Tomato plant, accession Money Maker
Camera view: tilt-top (135 deg); turntable rotation: 120 degrees
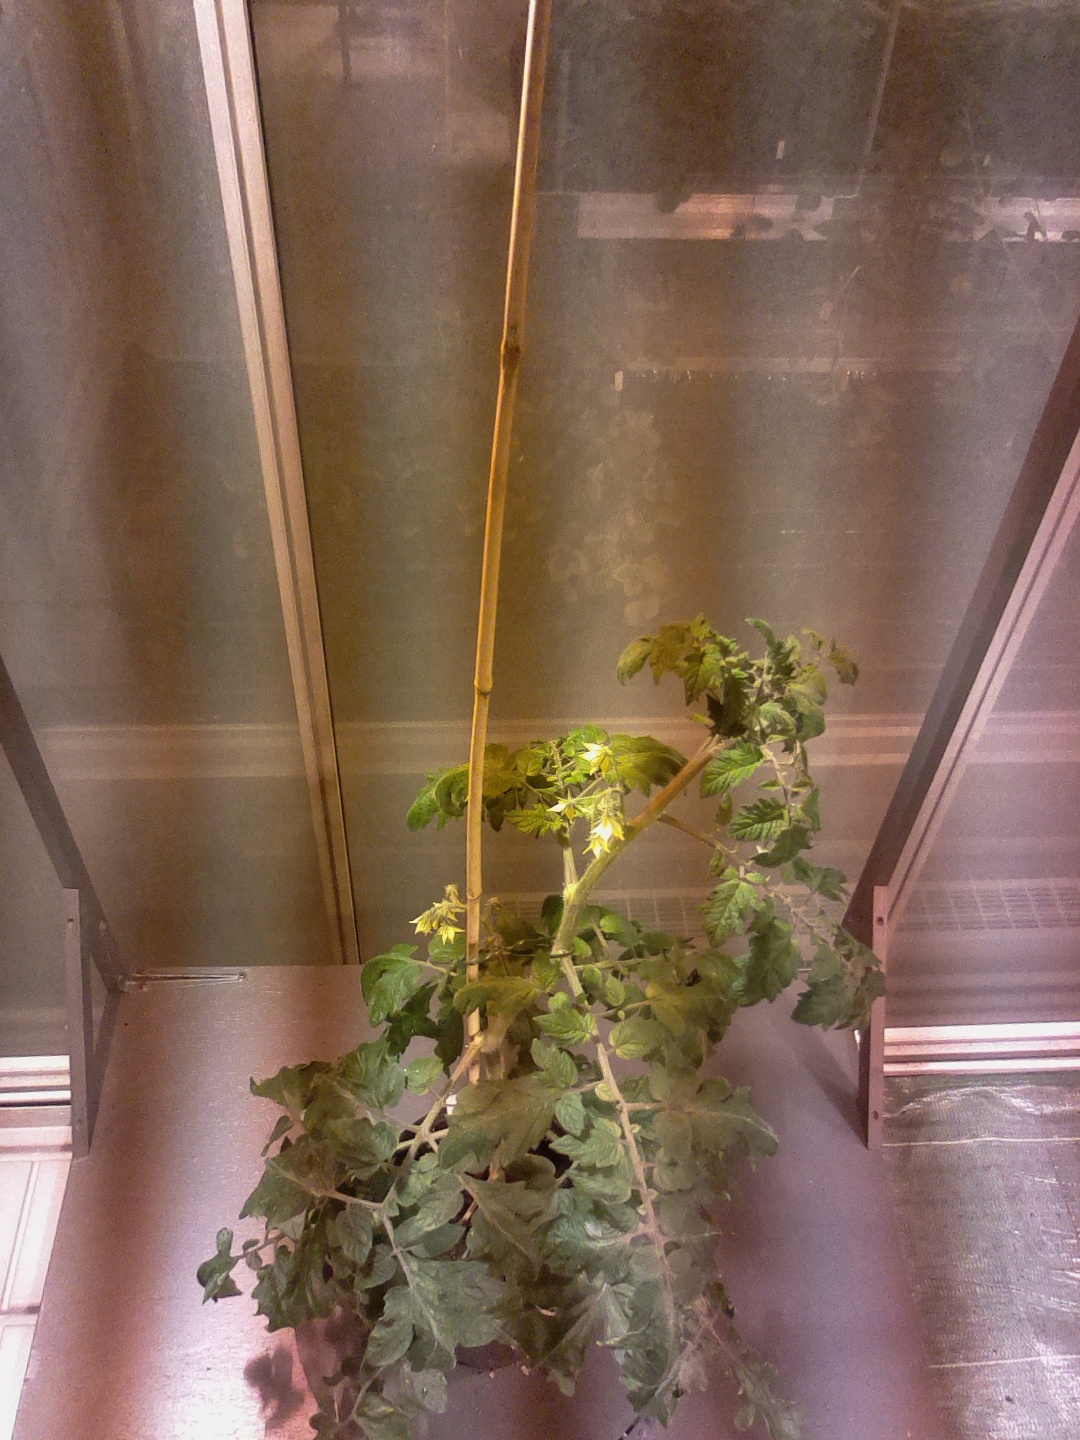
BBCH growth stage 68: Full flowering, 80%-90% of flowers open, more petals falling